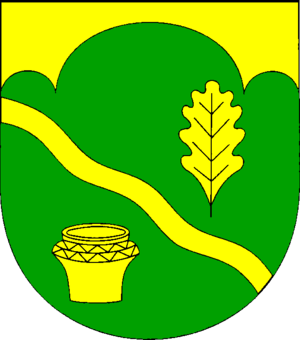
Bargstall
Coat of arms of Bargstall
Bargstall eller Bargstal er en kommune og en by i det nordlige Tyskland, beliggende i Amt Hohner Harde i den vestlige del af Kreis Rendsborg-Egernførde. Kreis Rendsborg-Egernførde ligger i den centrale del af delstaten Slesvig-Holsten.